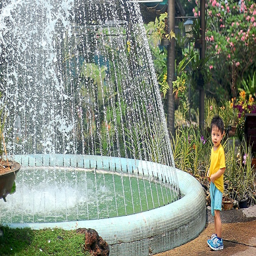
a boy standing near the water fountain .